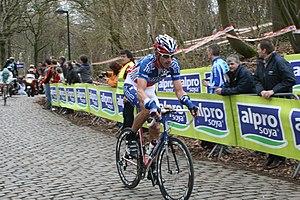
George Hincapie dans la deuxième ascension du mont Kemmel lors de Gand-Wevelgem 2010